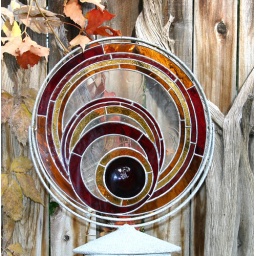
Seasonal Movement - Stained glass masterpiece that swivels 360 degrees in custom mount - 04